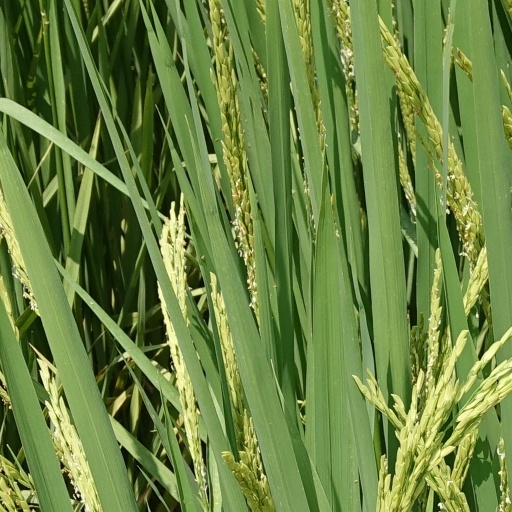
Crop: rice